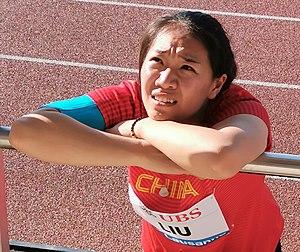
Liu Shiying est une athlète chinoise, spécialiste du lancer du javelot, médaillée d'argent aux championnats du monde de Doha en 2019.